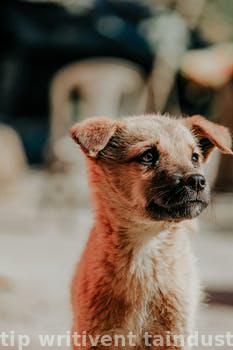
Label: Watermark